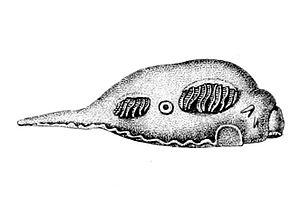
Laniogerus elfortii = Glaucus atlanticus gonflé et ayant perdu ses cerata à cause de la conservation dans l'éthanol (Rang, 1829)
Glaucus atlanticus, parfois appelé glaucus atlantique, dragon bleu ou hirondelle de mer, voire francisé en glauque atlantique dans les publications anciennes, est une petite espèce de nudibranches de la famille des Glaucidae. C'est un mollusque gastéropode décrit comme élégant par ses formes et ses couleurs, mêlant le blanc et le gris perle à différents tons de bleu. Il vit dans toutes les eaux tempérées ou tropicales, où il flotte à la surface des eaux parmi le pleuston, la face ventrale tournée vers la surface. Il se nourrit principalement d'hydrozoaires dont il tire son pouvoir urticant, y compris pour l'Homme, en conservant certains de leurs nématocystes. Glaucus atlanticus est hermaphrodite et pond des chapelets d'œufs laissés à la dérive ou fixés sur les cadavres des proies des adultes.